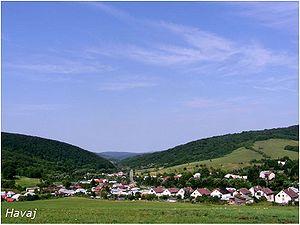
Havaj est un village de Slovaquie situé dans la région de Prešov.